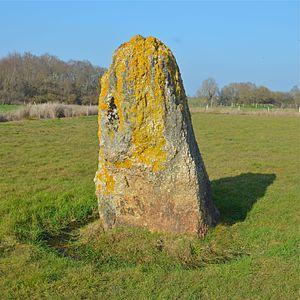
Menhir de Pierre-Bonde - Corsept, Loire-Atlantique (France)
Corsept est une commune de l'Ouest de la France, située dans le département de la Loire-Atlantique, en région Pays de la Loire.